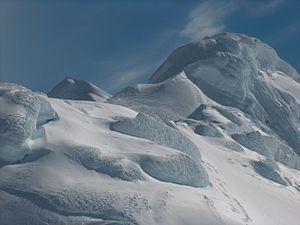
L’île Livingston est la deuxième île par la taille de l'archipel des Shetland du Sud situé au nord de l’Antarctique. Sa longueur est de 73 km dans le sens est-ouest, et sa superficie de 974 km².
La montagne de Tangra forme la chaîne principale de montagnes de l'île Livingston dans les îles Shetland du Sud, en Antarctique. La montagne a été baptisée en 2001 du nom de Tangra, dieu suprême des Bulgares antiques et plus généralement des Turco-mongols.